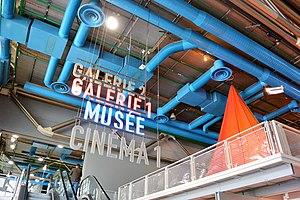
Le Centre national d’art et de culture Georges-Pompidou, communément appelé Centre Pompidou ou plus simplement Beaubourg. Paris. Vue de l'intérieur. 2014